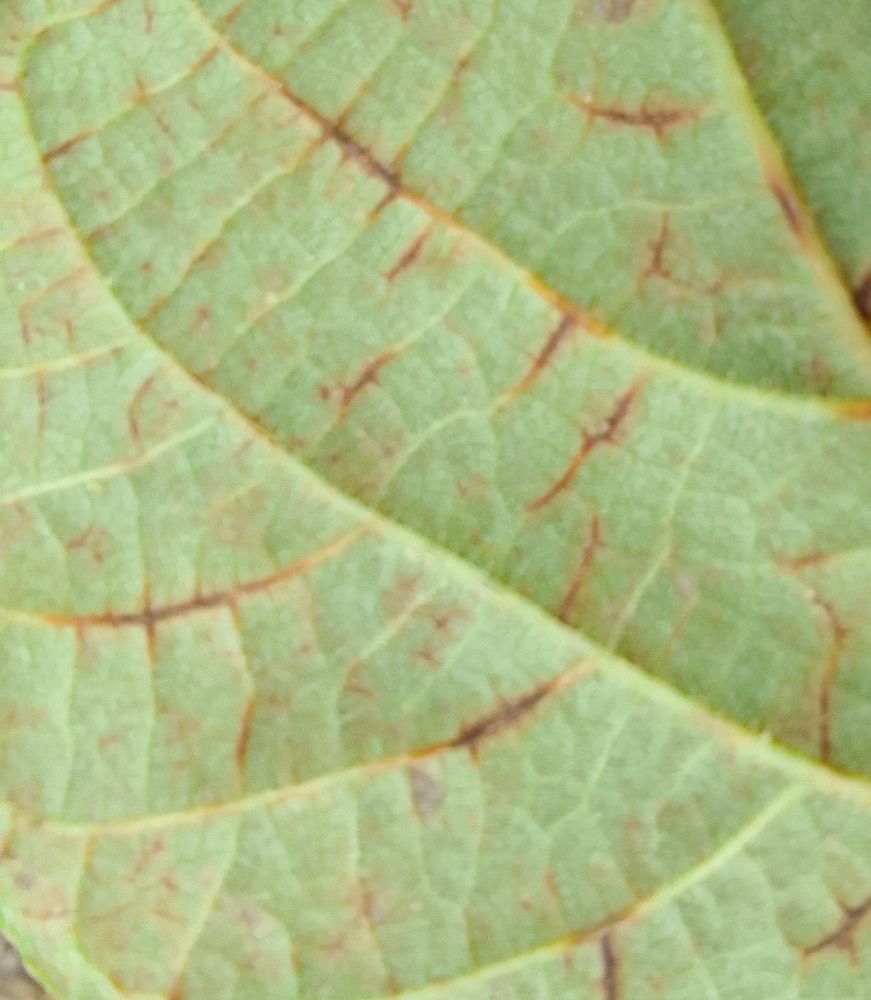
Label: anthracnose